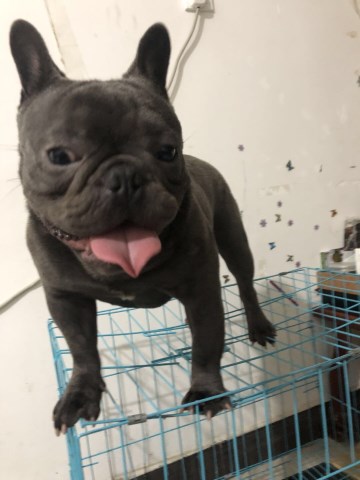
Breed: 1121-n000002-French_bulldog